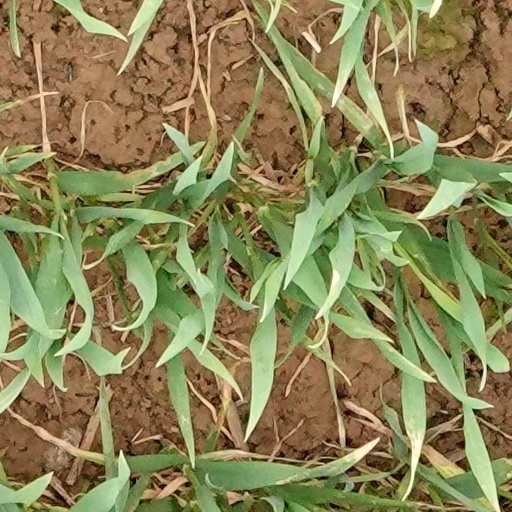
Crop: wheat